Wrights Hill Fortress

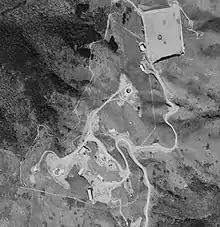

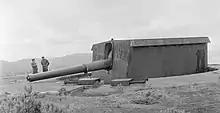

Surveying of the site was conducted in April 1942 and by September a camp for 160 workers had been constructed. Tunneling began in December, with construction initially conducted by Downer & Co Ltd. By late 1943 a manpower shortage meant that the Department of Public Works had to step in, providing men recently returned from the disbanded 3rd Division. As the strategic situation in the Pacific became more favorable and the threat of Japanese Invasion reduced, construction of the battery slowed. Due to a change in priorities and in an effort to reduce costs, the government decided in January 1944 to reduce the battery from three to two guns. The site was complete by June and the two remaining guns were installed by the end of 1944. The final cost of construction was £249,120, double the original estimate of £122,430.